St Helen Witton Church, Northwich

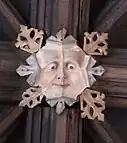
Roof boss

Over the nave and chancel is a continuous camber-beam and panel oak ceiling with diagonal cross-braces, large carved bosses at the junctions of the main beams and smaller ones at the junctions of the secondary beams. There are no memorials of distinction and most of the old fittings were discarded in the 19th-century restorations. A 17th-century altar table is still present. The three-manual organ was built between 1870 and 1880 by Young and Son and later rebuilt by Charles A. Smethurst. The clock is a double three legged gravity feed made by engineers W. H. Bailey of Salford. Taking the place of a still earlier clock mentioned in the churchwardens' accounts it was installed in 1888 and refurbished in 1911. There is a ring of eight bells cast by John Taylor and Company of Loughborough in 1911. The earliest mention of bells in the churchwardens' accounts is in 1692. Until 1877 there were six bells, two more being cast by Taylor's and added that year. All eight bells were taken down, recast and rehung in 1910, again by Taylor's. Inscriptions on the bells before they were recast showed five had been cast in 1712 and one in 1852: the inscription on the No. 5 bell at the time of the 1910 recasting read "Richard Sanders of Bromsgrove made us all six". The parish registers begin in 1561 and the churchwarden's accounts date from the 17th century.